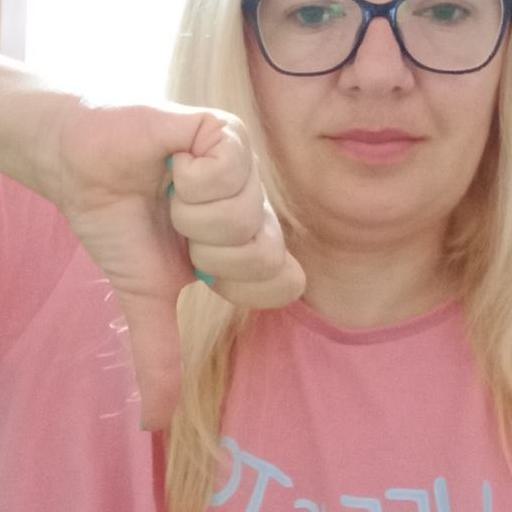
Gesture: dislike